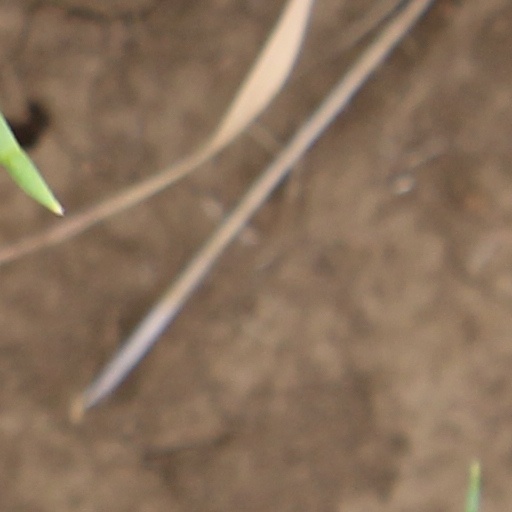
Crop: wheat